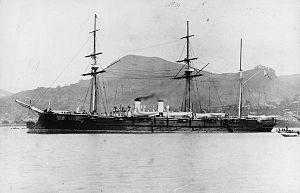
Adrian Ivanovitch Nepenine, né le 21 octobre 1871 à Velikié Louki, mort le 4 mars 1917 à Helsingfors, était un vice-amiral russe, le dernier commandant de la Flotte impériale russe de la Baltique.
L’Amiral Kornilov est un croiseur qui faisait partie de la Marine impériale de Russie. Ce croiseur devait son nom à l'amiral Vladimir Alexeïevitch Kornilov.
Ievgueni Ivanovitch Alekseïev, né le 13 mai 1843 à Saint-Pétersbourg, mort le 27 mai 1917 à Yalta, est un amiral, homme politique russe, chef militaire de la flotte impériale de Russie, commandant en chef des forces impériales pendant la Guerre russo-japonaise, vice-roi d'Extrême-Orient, adjudant-général et membre du Conseil d'État. Il participa à grand nombre d'expéditions en mer et effectua trois tours du monde.